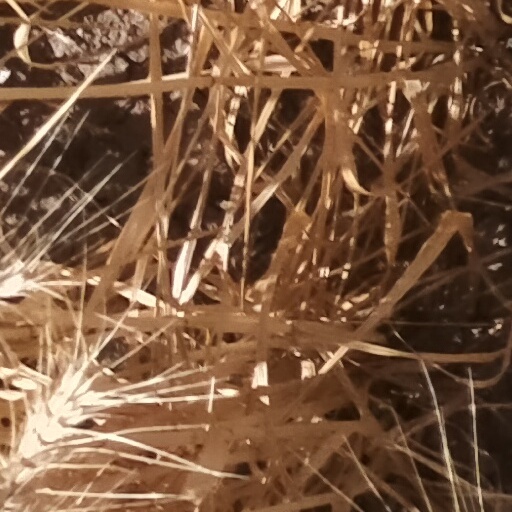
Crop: wheat